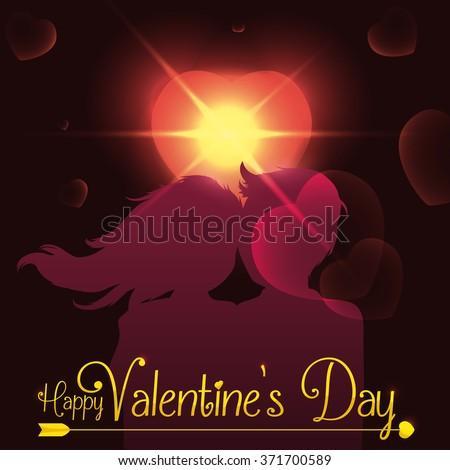
happy couple silhouette 's with a shining heart , glows , flares and message .